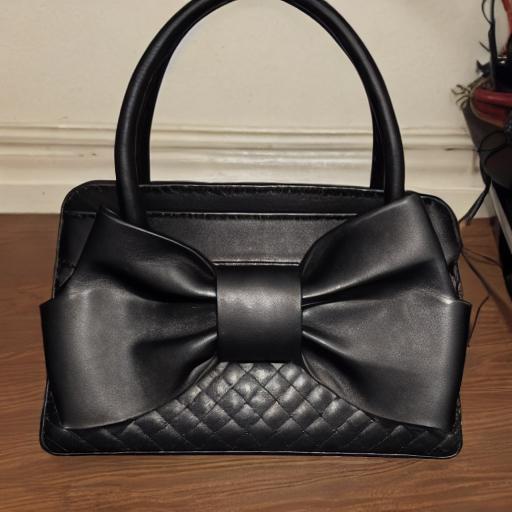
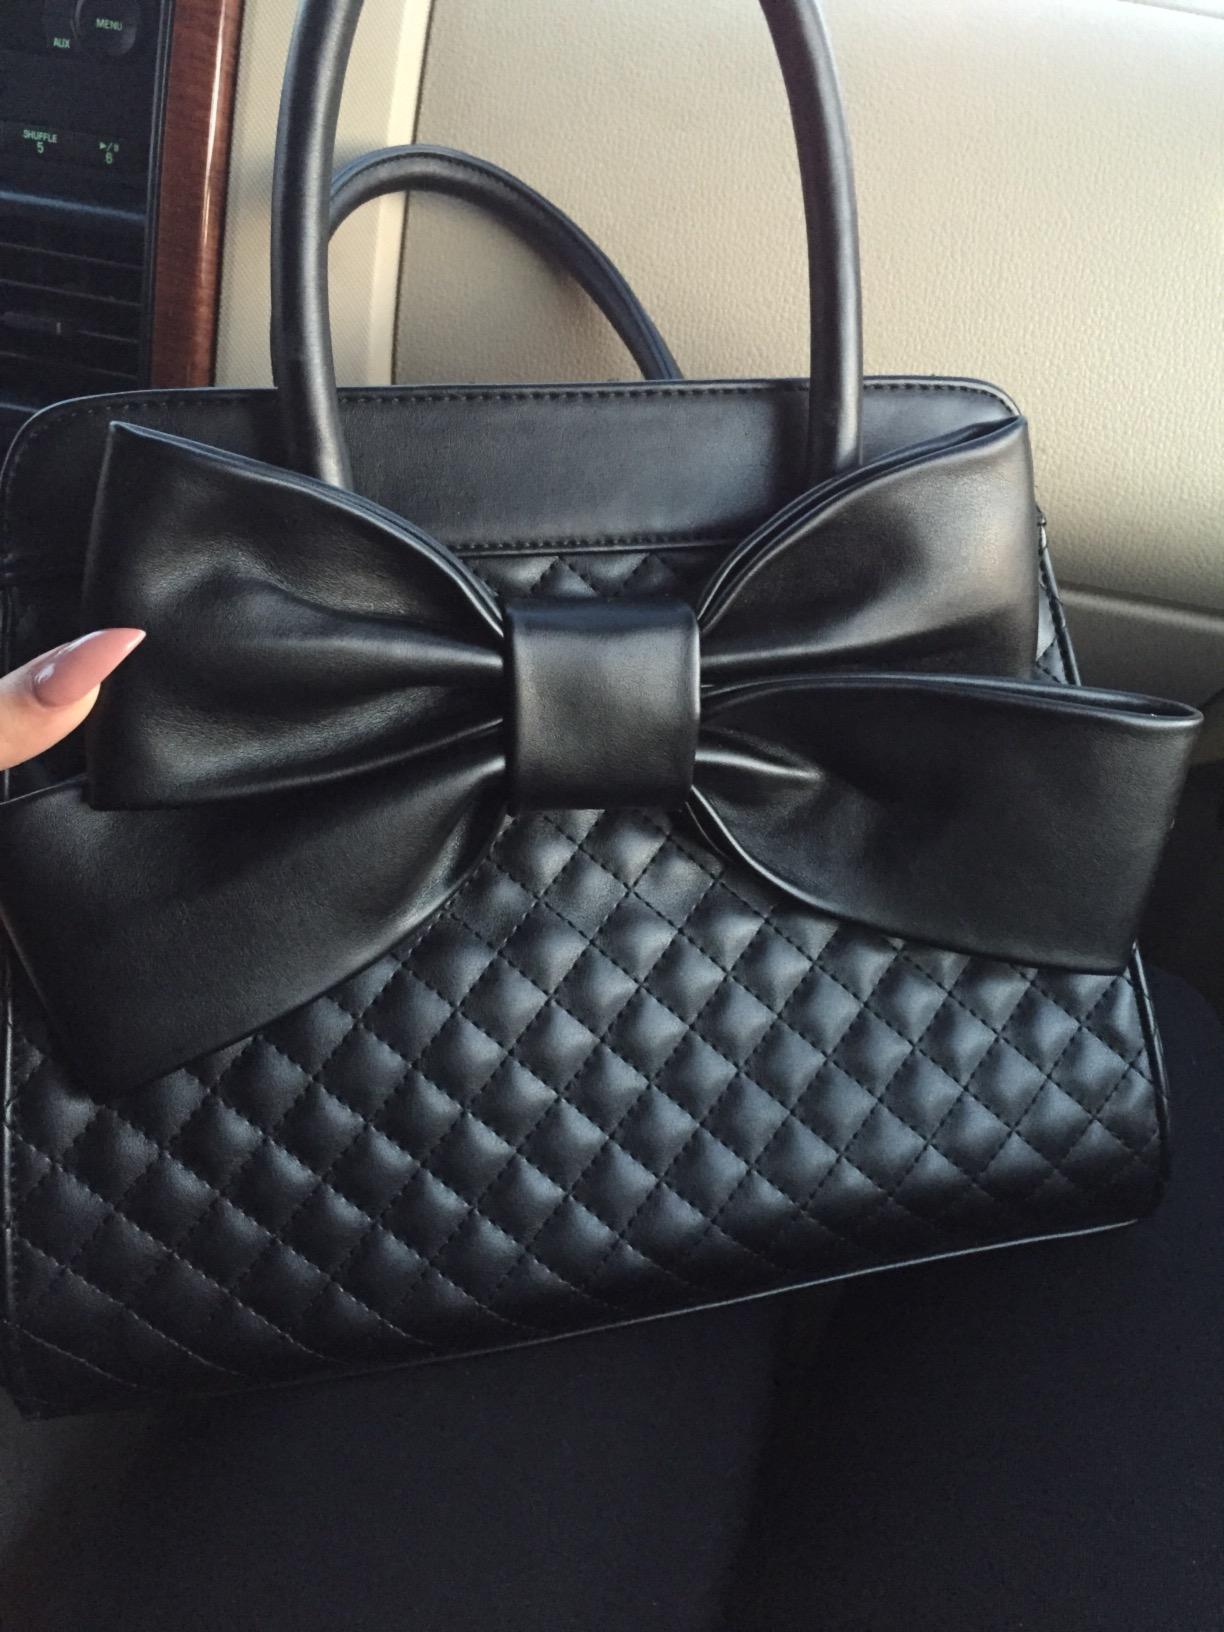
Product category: accessories_handbag
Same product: no